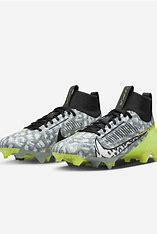
Brand: Nike
Model: Vapor Edge Pro 360